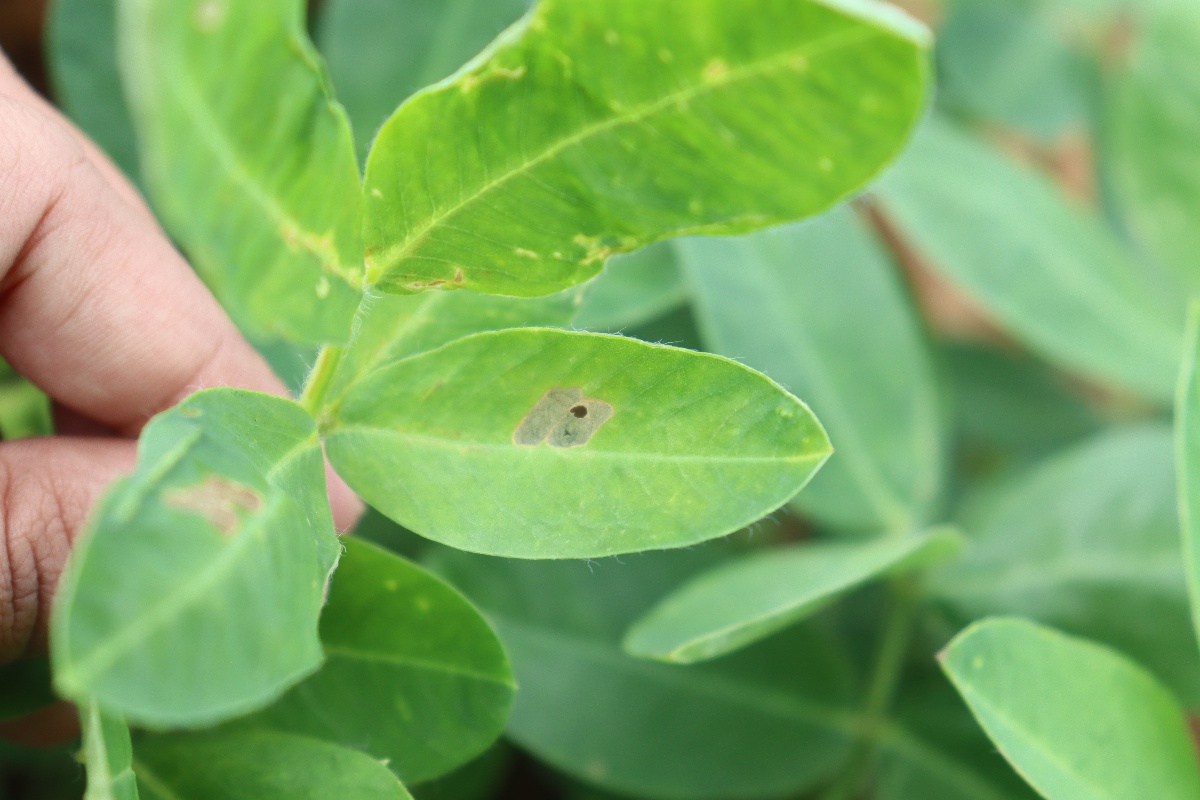
Label: healthy leaf